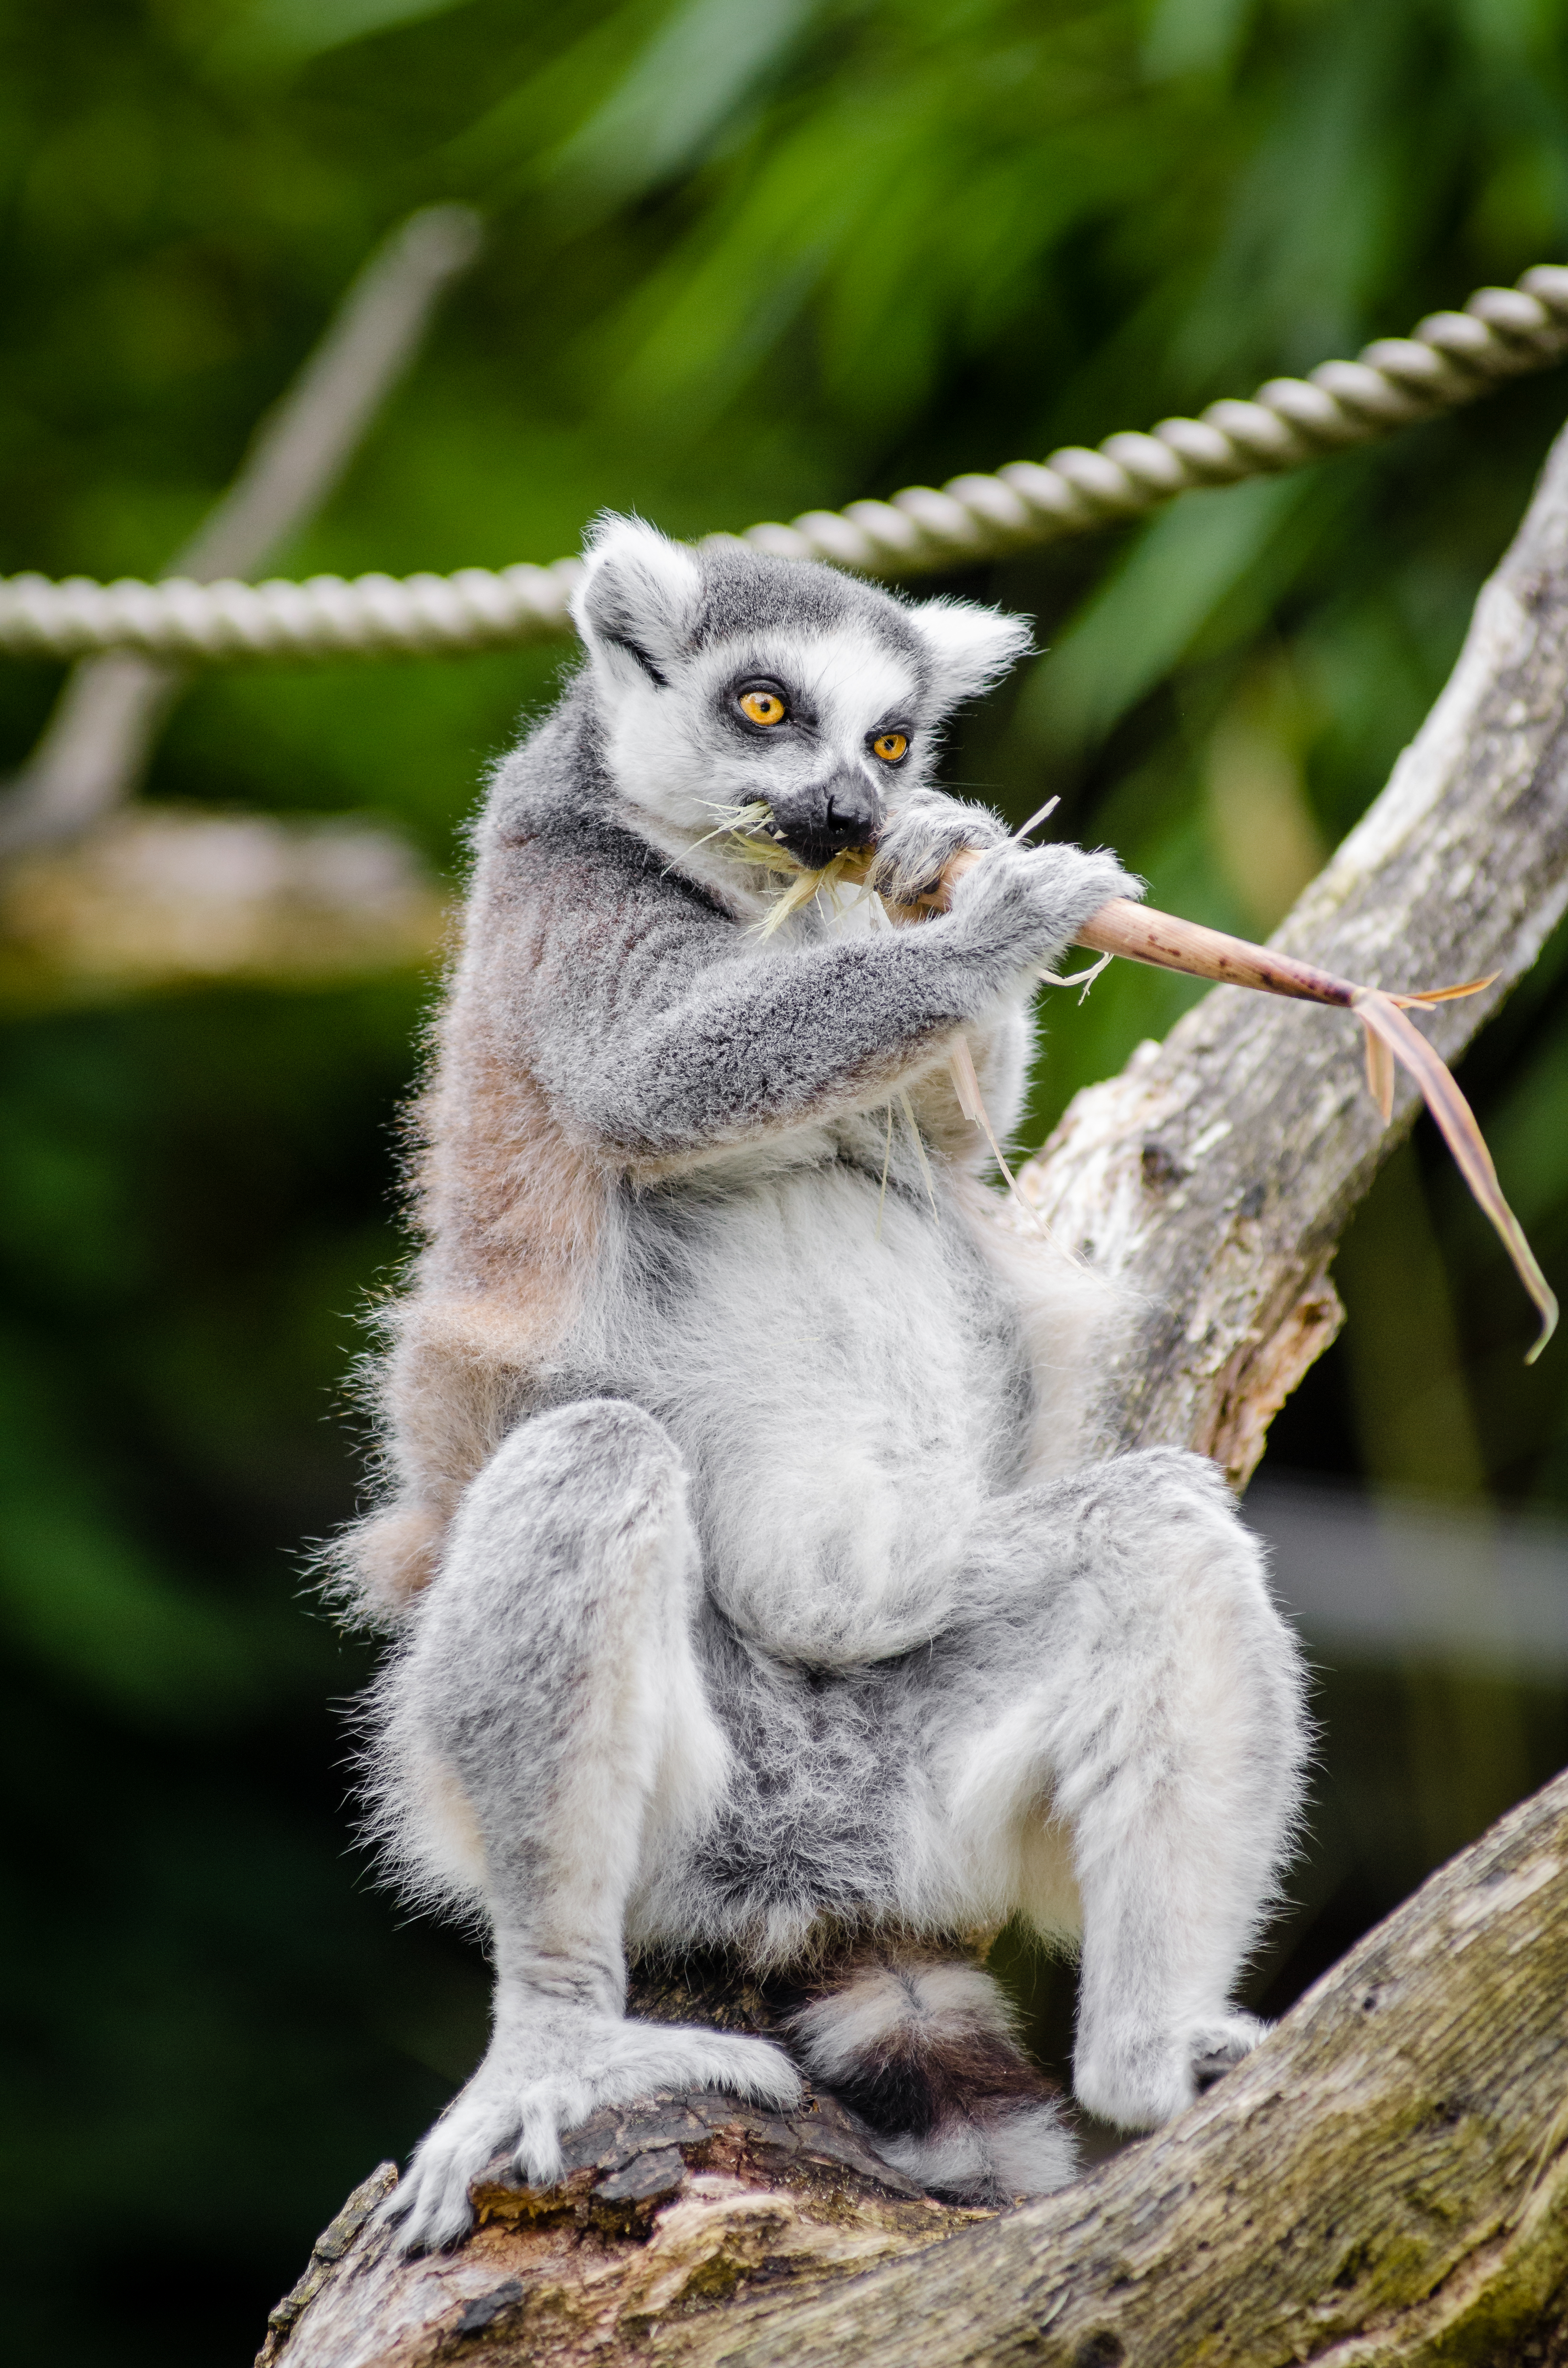
nature, animal, wildlife, zoo, mammal, fauna, primate, squirrel monkey, madagascar, vertebrate, lemur, macaque, new world monkey